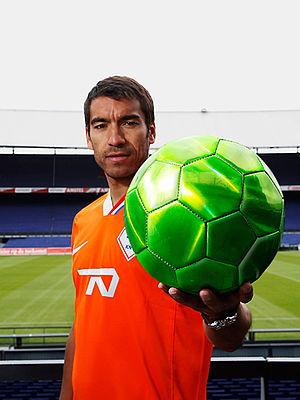
Giovanni van Bronckhorst, surnommé Gio, né le 5 février 1975 à Rotterdam, est un footballeur international néerlandais d'origine indonésienne reconverti entraîneur.